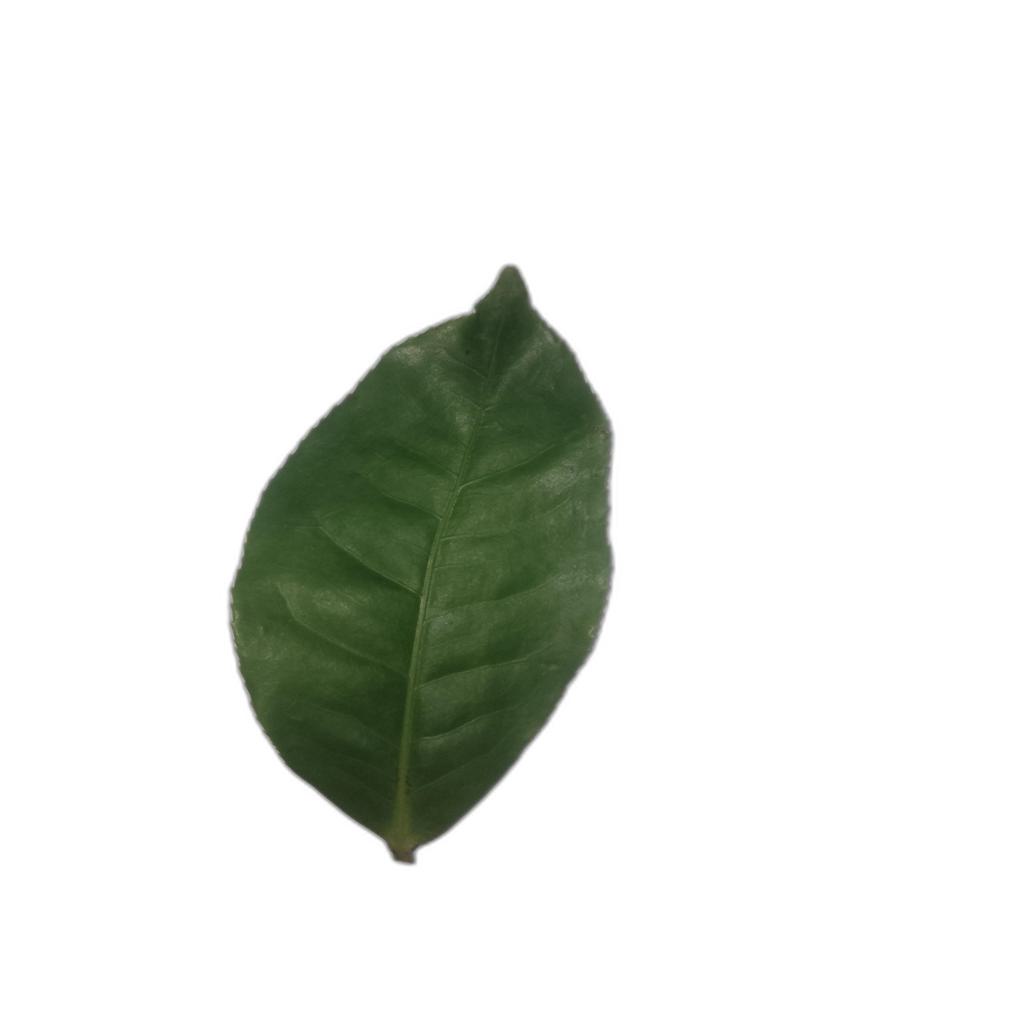
Label: Healthy